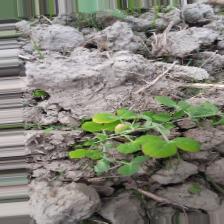
Label: Ascochyta blight